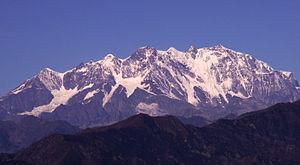
mont rose
Le mont Rose, ou plus récemment massif du Mont-Rose — en titsch gressonard, Gletscher ou Glescher, littéralement « montagne glacée » ou « glacier » ; en titzschu de Alagna Valsesia Der Gourner ; en italien, Monte Rosa —, situé à la frontière entre la Suisse et l'Italie, est le deuxième plus haut massif des Alpes après celui du Mont-Blanc. Son point culminant, la pointe Dufour, à 4 634 m d'altitude, est le quatrième plus haut sommet des Alpes et le plus haut de Suisse.
Il existe plusieurs dizaines de sommets des Alpes de plus de 4 000 mètres. Ceux-ci se trouvent en Suisse, en Italie et en France, essentiellement dans les Alpes pennines, le massif du Mont-Blanc et les Alpes bernoises, mais aussi le massif des Écrins, le massif du Grand-Paradis et la chaîne de la Bernina.